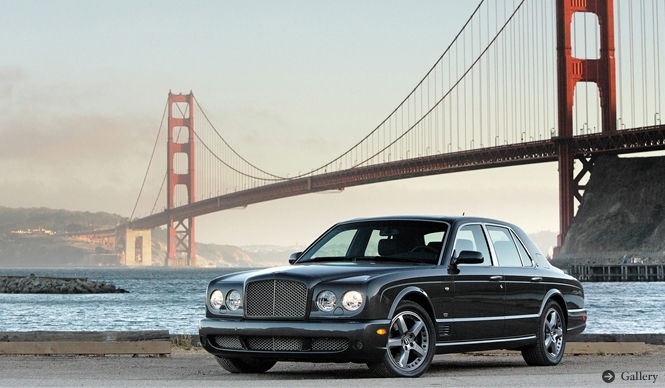
Car model: 2009 Bentley Arnage Sedan